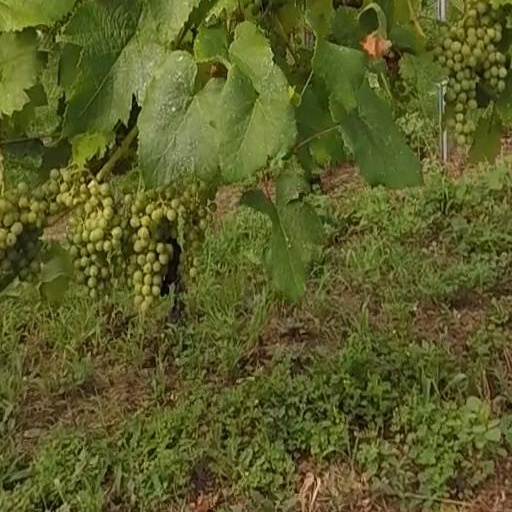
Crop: grape